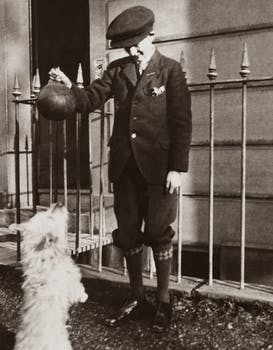
Label: No Watermark